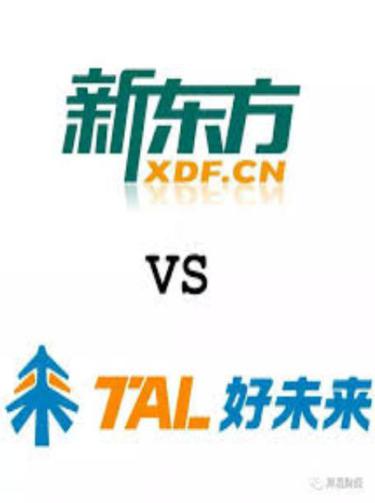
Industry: Others